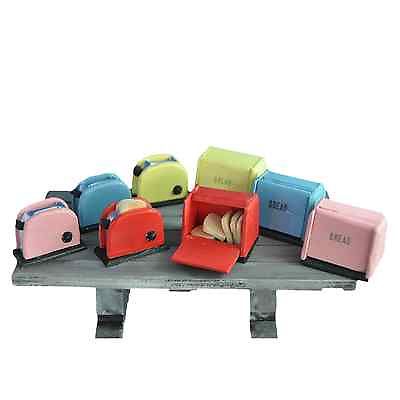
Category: toaster